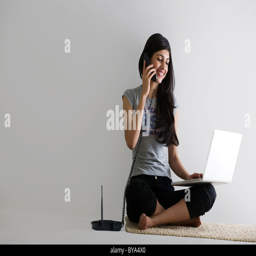
young girl with a laptop talking on a phone